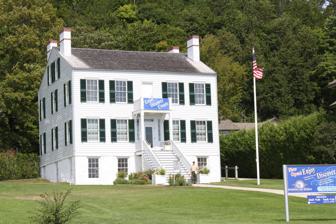
Building: Richard and Jane Manoogian Mackinac Art Museum
Country: United States of America
Year built: 2010
United States historic place Richard and Jane Manoogian Mackinac Art Museum (listed as Indian Dormitory) U.S. National Register of Historic Places U.S. National Historic Landmark District Contributing Property Michigan State Historic Site Indian Dormitory in 2011 Show map of Michigan Show map of the United States Location Huron St., Mackinac Island, Michigan Coordinates 45°51′4″N 84°36′55″W / 45.85111°N 84.61528°W / 45.85111; -84.61528 Built 1837 Architect Oliver Newberry Part of Mackinac Island ( ID66000397 ) NRHP reference No. 71000408 Significant dates Added to NRHP November 5, 1971 Designated MSHS February 17, 1965 The Richard and Jane Manoogian Mackinac Art Museum is an art museum located in the historic Indian Dormitory building on Mackinac Island, Michigan . The museum's exhibits feature art inspired by Mackinac Island , including historic painting and maps, photographs from the mid-19th to the mid-20th century, Native American art and beaded garments, and contemporary art and photography from area artists. The museum is one of many attractions in Mackinac Island State Park . History The Indian Dormitory is a Federal-style structure built at U.S. government expense on Mackinac Island , Michigan, in 1838. It was a pioneering idea in building housing for Native Americans visiting the Indian agency on the island. The local Sons of Temperance chapter, Mackinac Division No. 23 (1847-1851), held weekly meetings there in a rented room in the Indian Dormitory between 1847 and 1848, before moving their meetings to the local Court House. From 1867 until 1960, it was used as a public school, and from 1966 until 2003 as a museum of Native American culture. On July 2, 2010, it opened as the Richard and Jane Manoogian Mackinac Art Museum, operated by Mackinac State Historic Parks. The building is listed on the National Register of Historic Places . Henry Schoolcraft, Indian Agent The Indian Dormitory is a surviving fragment of the assimilationist vision of Henry Schoolcraft , the U.S. government official supervising Native American affairs and based at Mackinac Island. Schoolcraft noticed in the early 19th century that the culture of most Native Americans centered on the hunting and gathering of food, activities which were less productive in terms of food production than agriculture . Schoolcraft believed that Native Americans could be persuaded to cede much of their hunting lands to the U.S. federal government, and that the government could reinvest some of the proceeds to be earned from reselling these lands to teach farming techniques to "the Indians." Other income from land sales could be used to support Native American families during the transitional period. As the Indian Agent in Sault Ste. Marie, Michigan , and later on Mackinac Island, Schoolcraft had seen that many of the Native Americans who travelled by foot or canoe to visit his agency were limited by necessity to portable, temporary shelters they could easily build. These did not seem adequate from the European-American point of view. Treaty of Washington, 1836 As the Mackinac Island Indian Agent, Schoolcraft was able to persuade many Native Americans of Michigan Territory , especially members of the Ojibwa and Ottawa tribes, to sell most of the northern Lower Peninsula and eastern Upper Peninsula of Michigan to the federal government. The exchange was sealed in the 1836 Treaty of Washington . In exchange for the vast tract of land sold, the federal government promised to pay an annuity to affected Native Americans, provide training in farming and allied crafts, such as blacksmithing , and build a dormitory structure on Mackinac Island to which recognized Native Americans with tribal standing could come for shelter when doing business on Mackinac Island with the Indian Agency. In fulfilment of this promise, the Indian Dormitory was built in 1838. Island schoolhouse After the expiration of the annuity schedule laid out in the 1836 treaty, Native Americans stopped coming to Mackinac Island in large numbers.  The Indian Dormitory ceased to be of service in its original function. In 1867, the building was adapted as a public school for the children of Mackinac Island of all ethnic groups. Serving as a schoolhouse from 1867 to 1960, the Thomas W. Ferry School provided classroom space to one of the most ethnically diverse populations in Michigan. By 1960, the wooden building could not meet the standards of school safety required by law. The school building, with its Schoolcraft heritage, had long been surrounded by Mackinac Island State Park property, and in 1963 it was purchased by the Park Commission. Building restoration Although Henry R. Schoolcraft's role in American frontier history could be criticized by a later generation as racist , Schoolcraft had a strong interest in the Ojibwa religion , mythology ,  and culture . Schoolcraft energetically collected local Ojibwa stories and tales, many of which his mixed-race wife Jane Johnston Schoolcraft either told or translated for him. All of his books were published under his name, with little credit to her or her family. The Massachusetts poet Henry Wadsworth Longfellow studied the Schoolcraft couple's works for themes and inspiration for his epic poem, The Song of Hiawatha . To Americans of European ancestry, this Romantic poem and its title character were authentic windows into the spiritual life of the "American Indian." In homage to this poem and its sentimental view of Ojibwa culture, in 1964-1965 the Mackinac Island State Park renovated the interior of the Indian Dormitory to serve as a museum of Native American culture and Hiawatha imagery. The exterior was restored to its original 1838 appearance, and the structure was opened to the public in 1966. Mackinac Island Art Museum From 1966 until 2003, the Indian Dormitory served as a museum featuring period settings depicting its service as the Indian Dormitory (1838–1846) on its lower levels, and offering an exhibit of Great Lakes Native American culture on the top floor.  By the end of this period, the Hiawatha theme was reinterpreted as a classic example of cultural appropriation and, thus, was viewed as no longer appropriate for public use. Schoolcraft and Longfellow had synchretically mashed together images, names, and narratives from different Native American peoples and nations. In 2000 the second-floor exhibit space was closed, and in 2003 the State Park expanded the closure to include the first floor and basement. After visitation ceased, the State Park carried out a study to plan the structure's future.  Mackinac State Historic Parks announced plans in late 2008 to refit and reopen the Indian Dormitory as a museum featuring Straits of Mackinac art and culture. The interior was extensively rebuilt in 2008-2010 to add climate controls suitable for archival preservation of the collection on display. The exterior was restored to reflect the structure's 1838 appearance and function.  The structure reopened on July 2, 2010, as the Richard and Jane Manoogian Mackinac Art Museum . The Indian Dormitory has been added to the National Register of Historic Places , and is a contributing property to Mackinac Island's overall status as a National Historic Landmark . See also Michigan portal National Register of Historic Places portal References